Bufotes

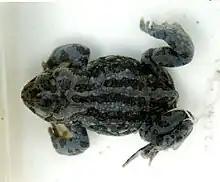
Ladakh toad ("B. latastii"), a species from the Himalayan highlands

Depending on exact species and region, "Bufotes" can be found in steppes, grasslands, scrublands, bushlands, sand dunes, deserts, meadows, marshes, gravel pits and forests (however, mostly quite open forests or in openings). In addition to natural habitats, many species will inhabit human modified habitats like cultivated and urban areas, also when quite polluted. Some species may even occur in higher densities in human modified habitats like city parks and gardens than in nearby natural habitats. Most species tend to live in arid to fairly arid habitats, often in places with sandy soils, but there are also species in moist habitats. When the weather is warm and dry, they regularly visit places with water or retreat to damp, hidden locations. In the most arid regions, they are usually restricted to areas near water sources like oases and river valleys, and they may aestivate during the driest periods (in contrast to northern populations that hibernate in winter). They are quite tolerant of high temperatures and only die when they have lost about half their body fluids.